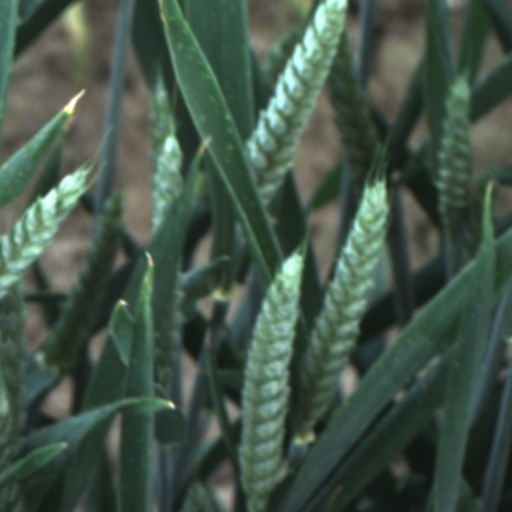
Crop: wheat